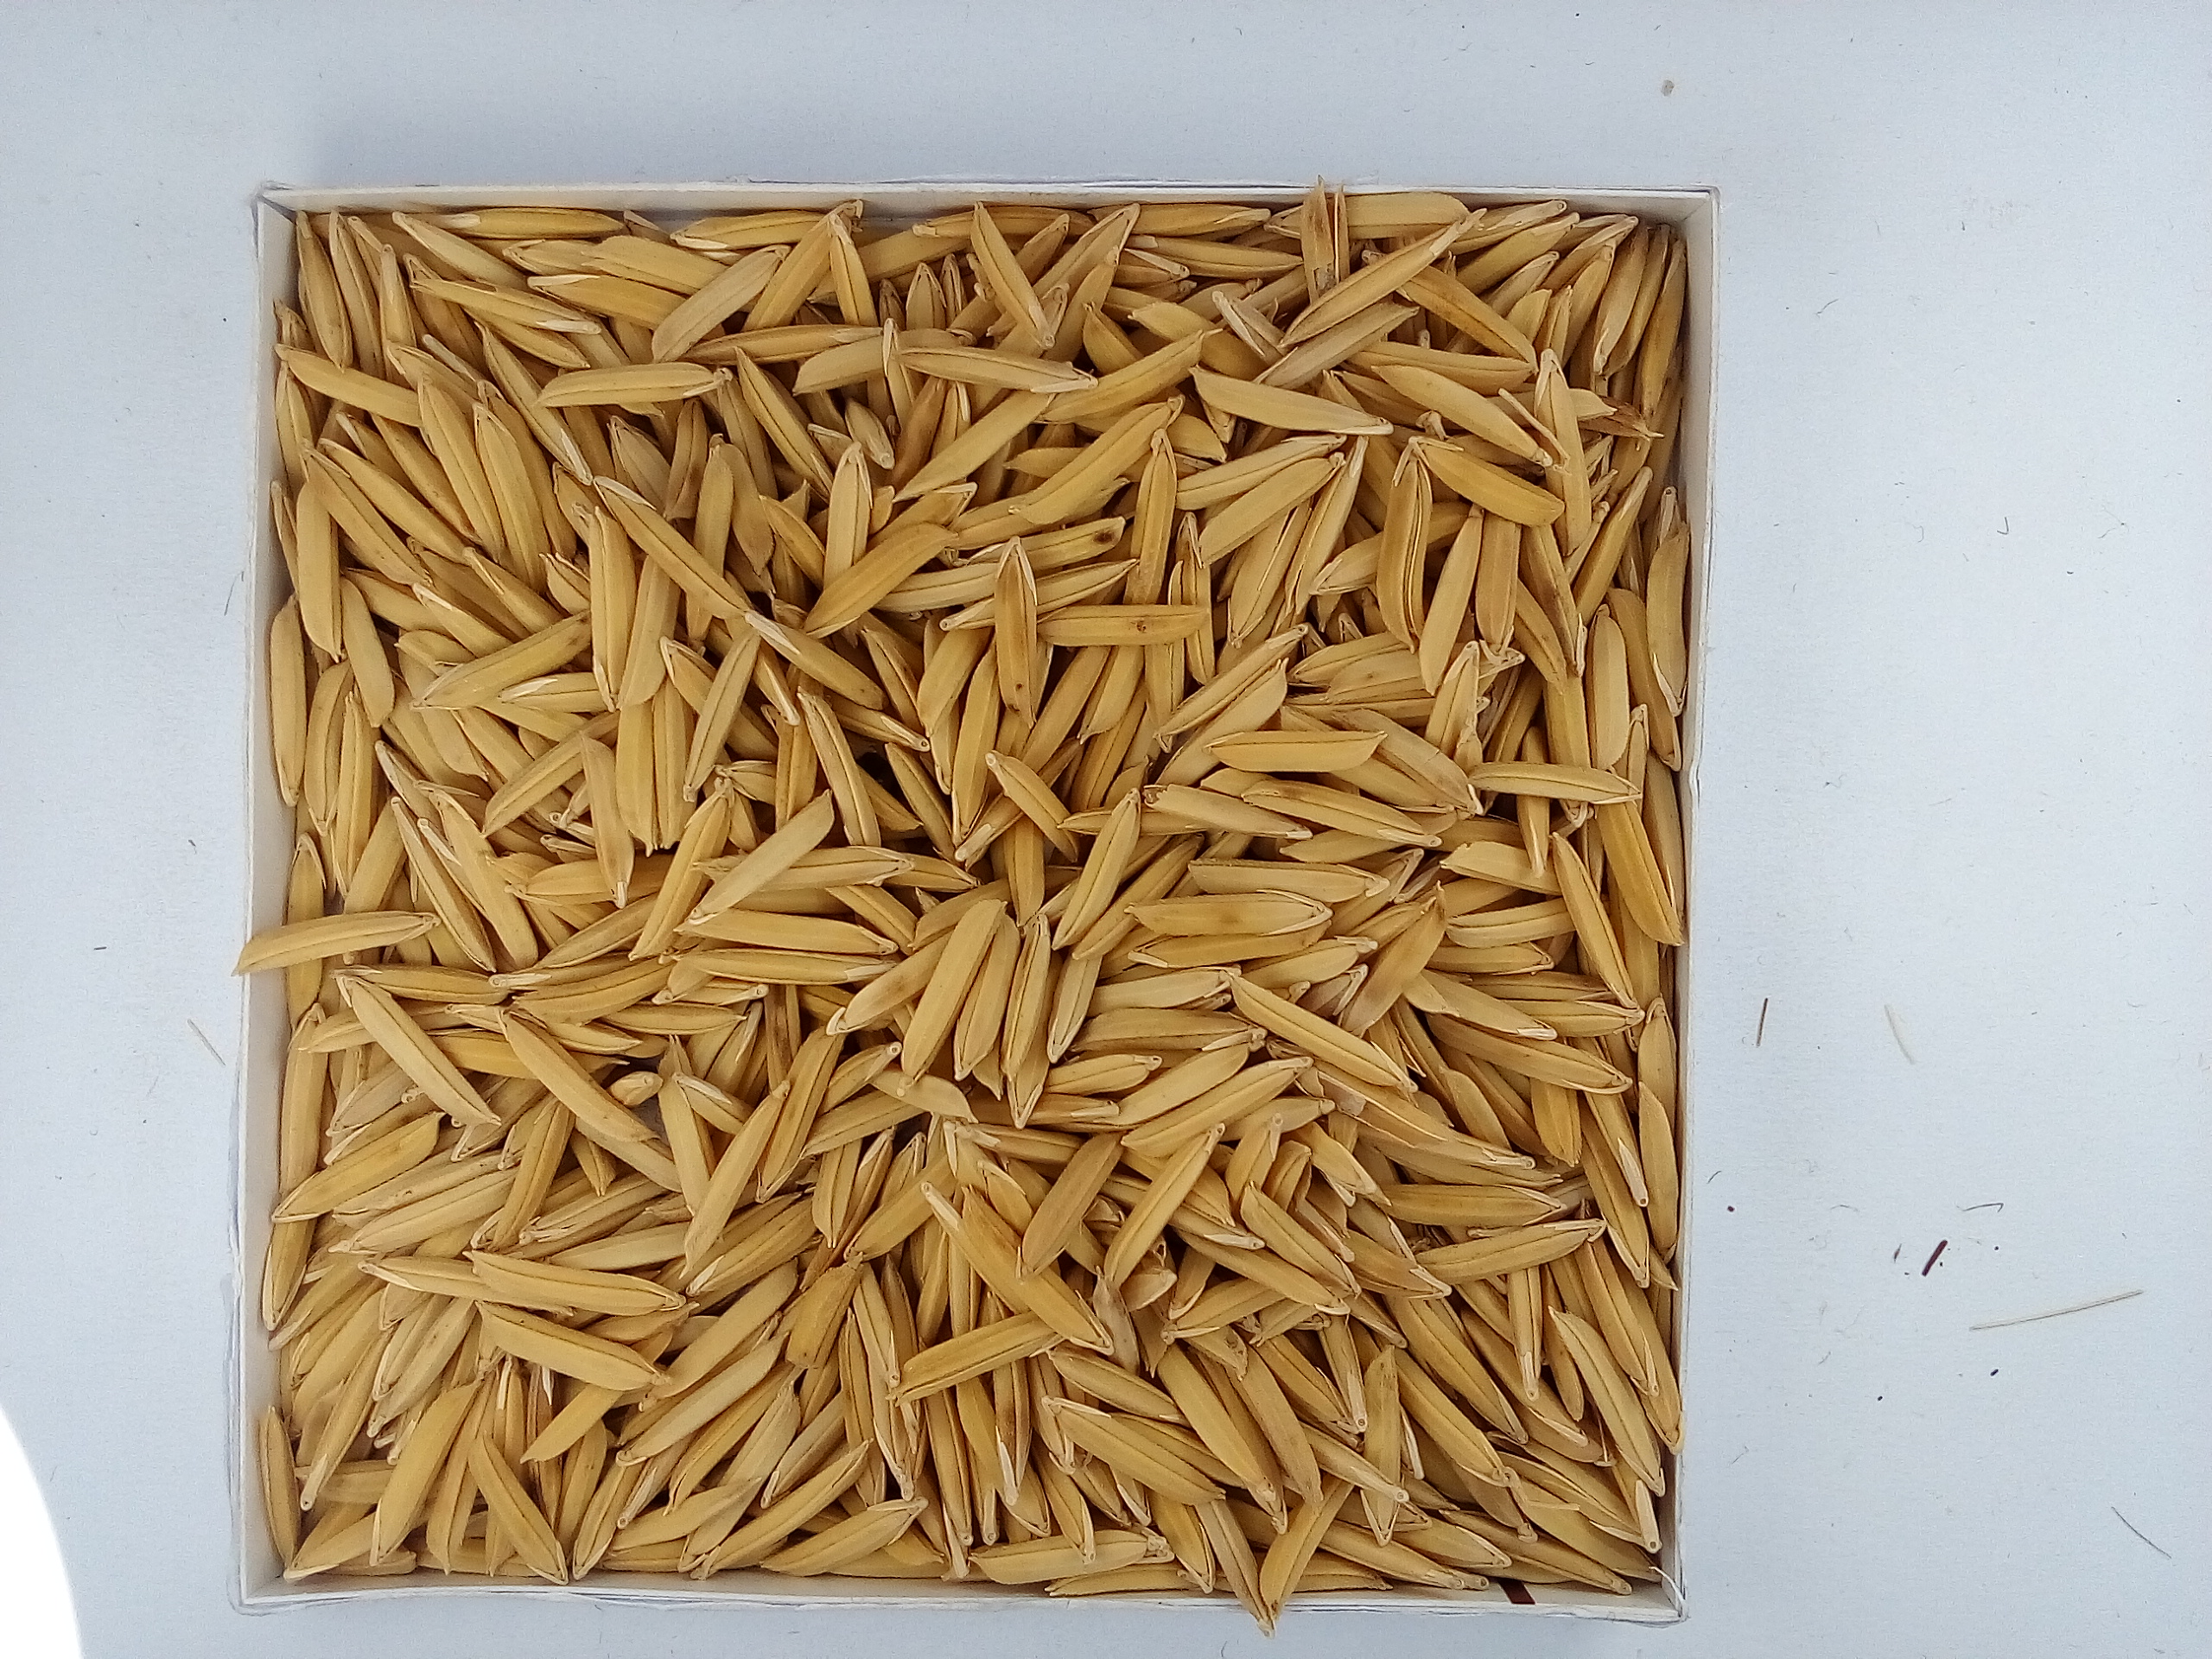
Rice seed variety: Unknown